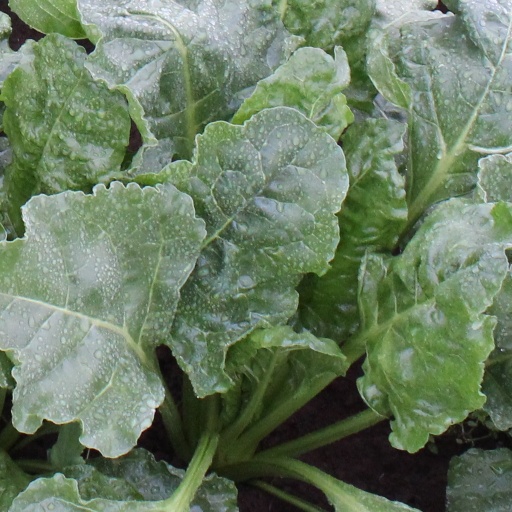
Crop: sugar beet